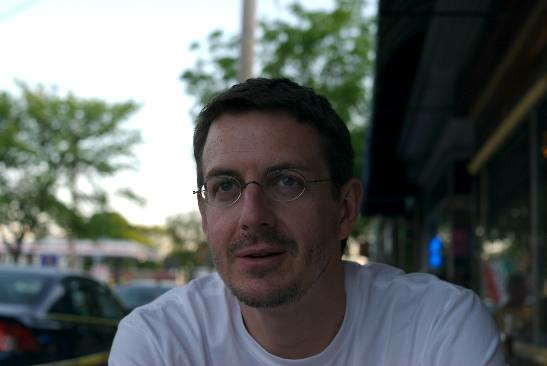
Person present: No